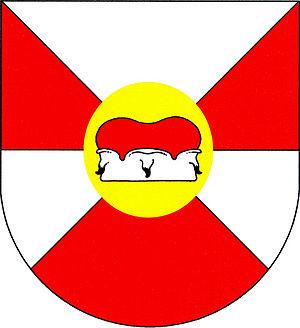
Nové Sedlo est une commune du district de Louny, dans la région d'Ústí nad Labem, en Tchéquie. Sa population s'élevait à 538 habitants en 2018.